Gordan Kičić

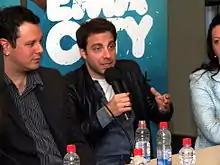
Kičić in 2005

Acclaimed for both his comedic and dramatic roles, he is prominent for his starring role in the acclaimed television series "Balkan Shadows", and for his roles in praised Serbian films "War Live" (2000), "Sky Hook" (2000), "" (2002), "Kad porastem biću Kengur" (2004), "Seven and a Half" (2006) and "Redemption Street" (2012).